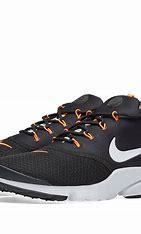
Brand: Nike
Model: Presto Fly